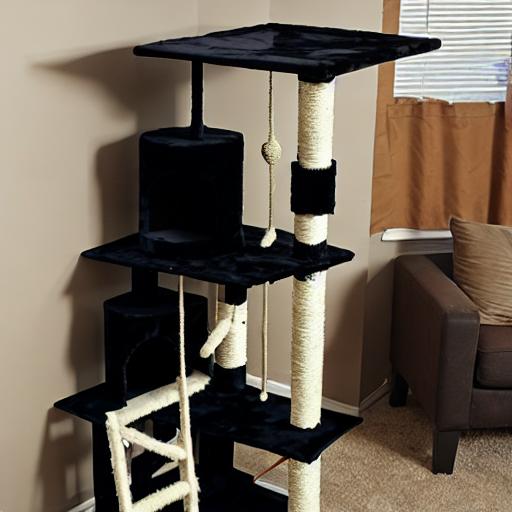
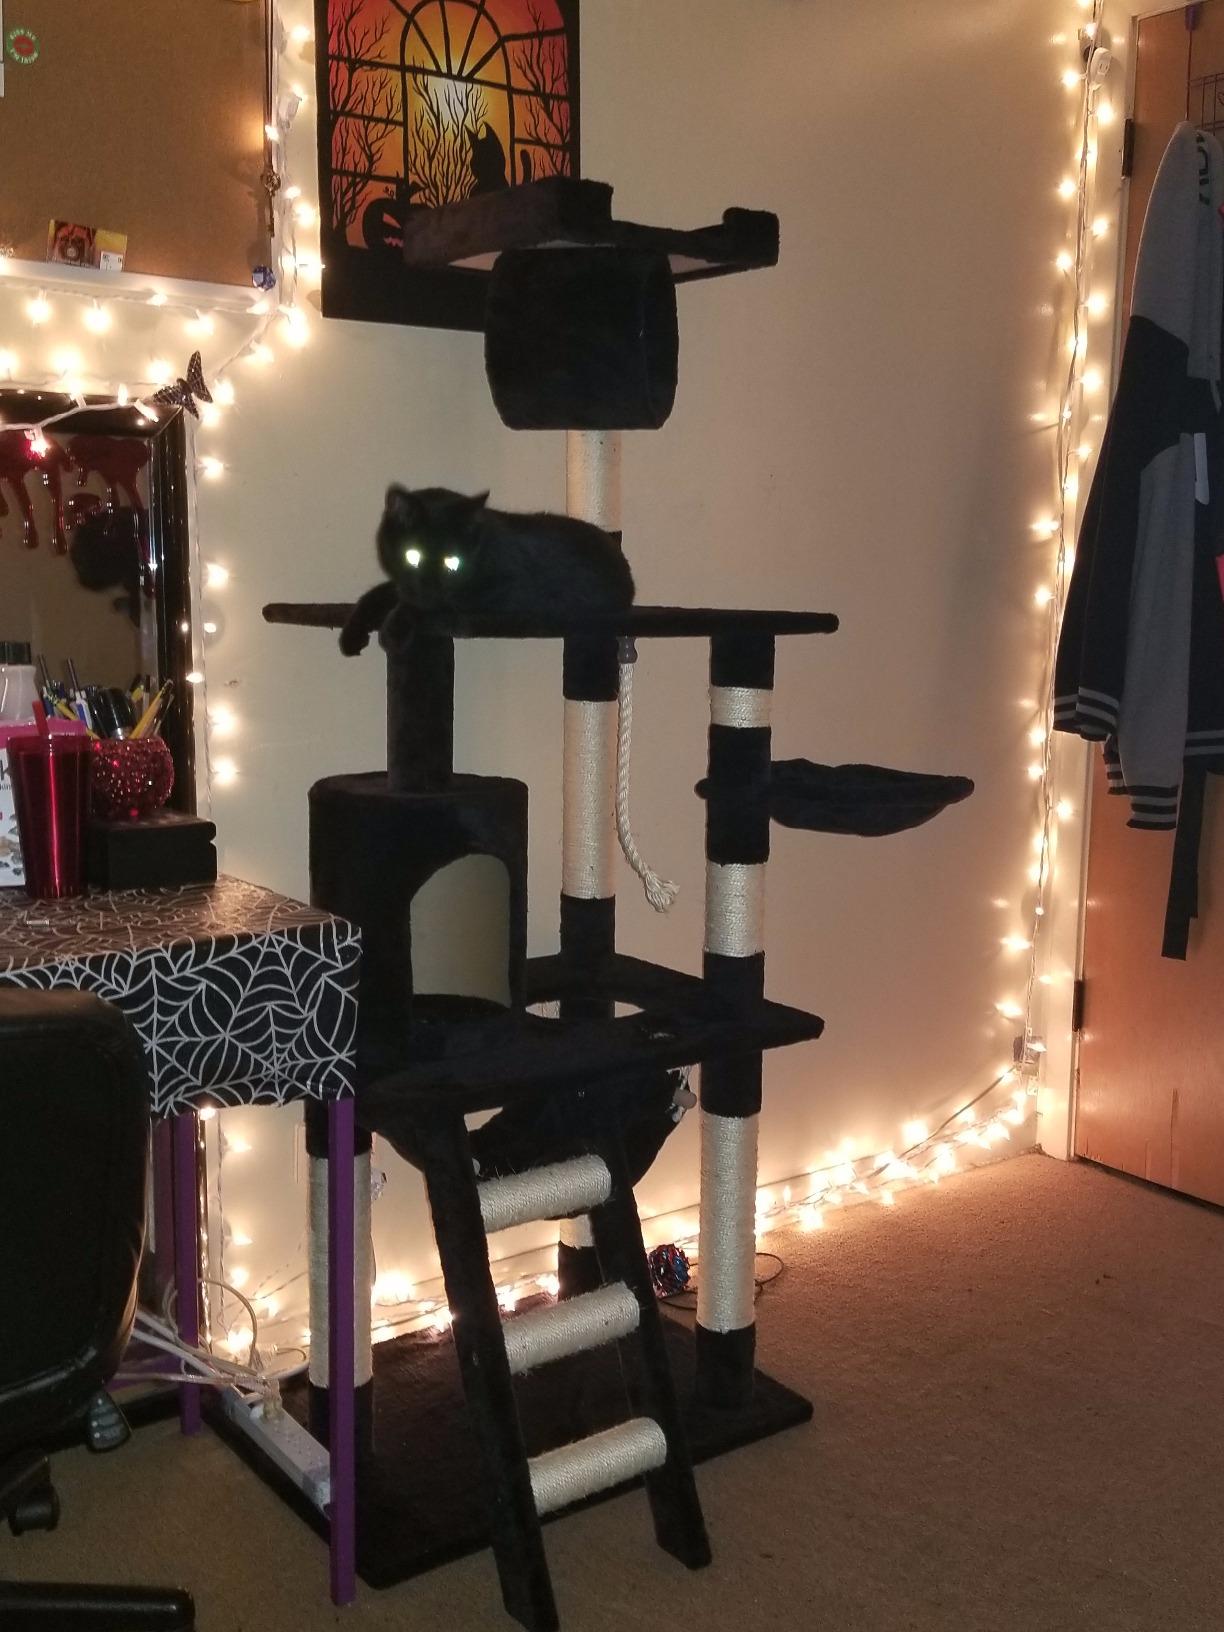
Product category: items_cat tree
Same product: no